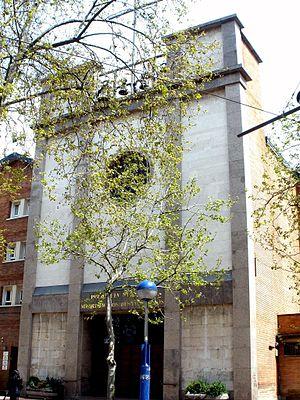
L'Église de Notre Dame des Désemparés est un temple paroissial catholique de la ville de Vitoria-Gasteiz au Pays basque, dans la province d'Alava. Il s'agit d'une construction moderne, dont une partie du mobilier intérieur provient de l'église démolie du village alavais de Galarreta.